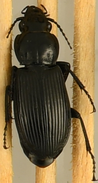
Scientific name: Pterostichus melanarius
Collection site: Woodworth Site (WOOD), plot WOOD_023